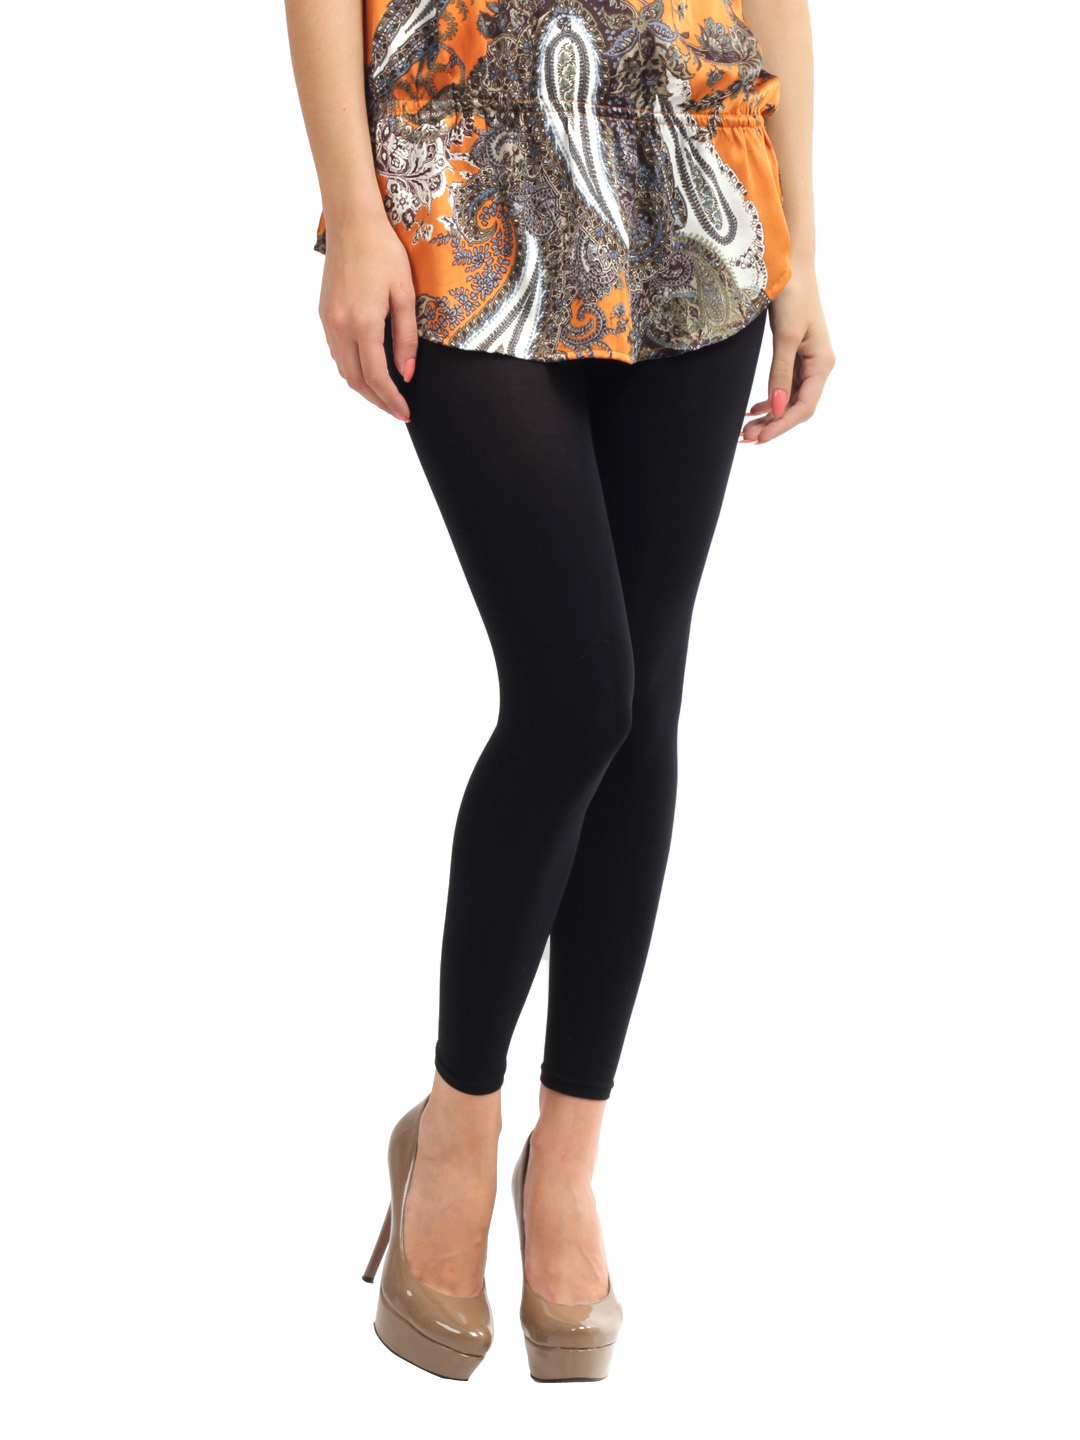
Femella Women Black Leggings
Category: Apparel / Bottomwear / Leggings
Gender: Women
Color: Black
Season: Fall 2012
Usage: Casual